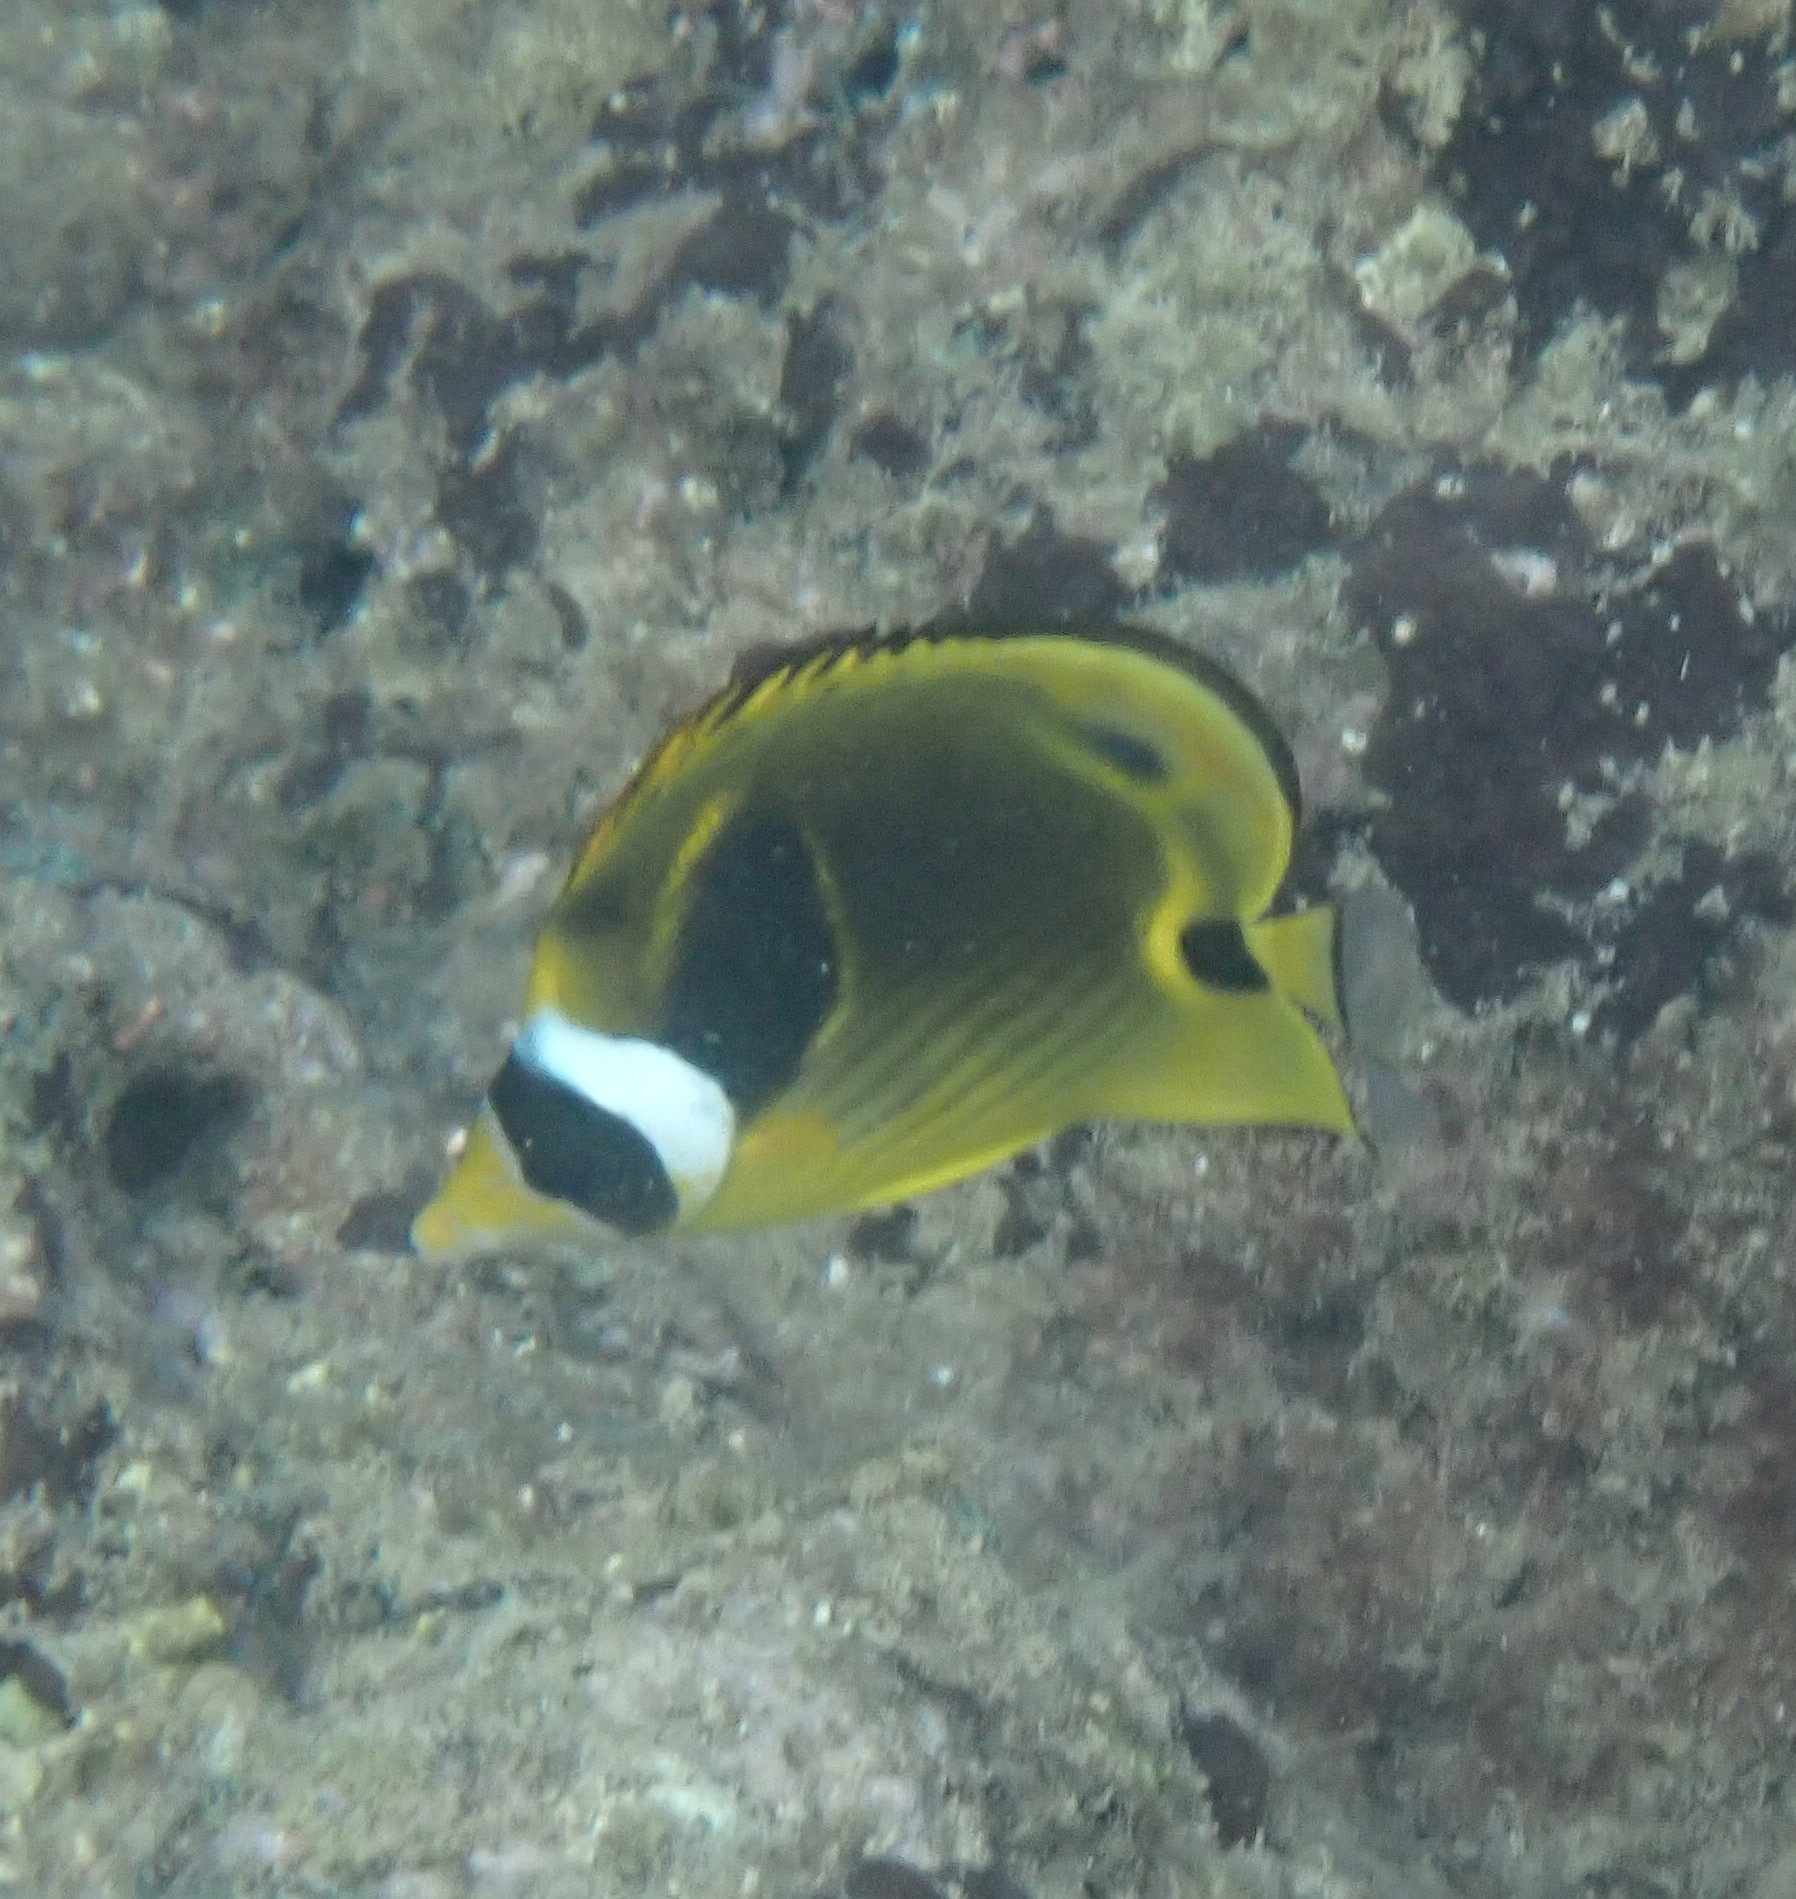
Chaetodon lunula (Raccoon Butterflyfish)